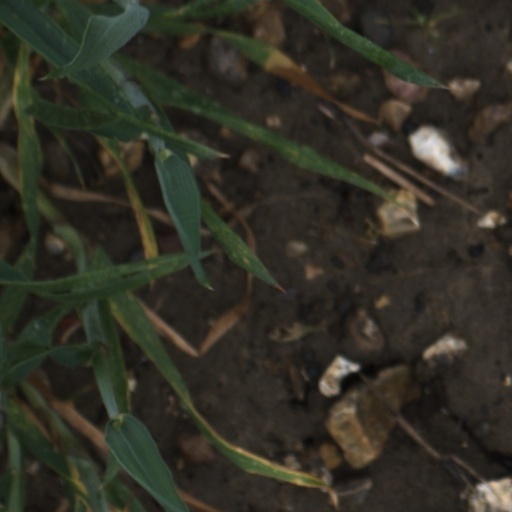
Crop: wheat